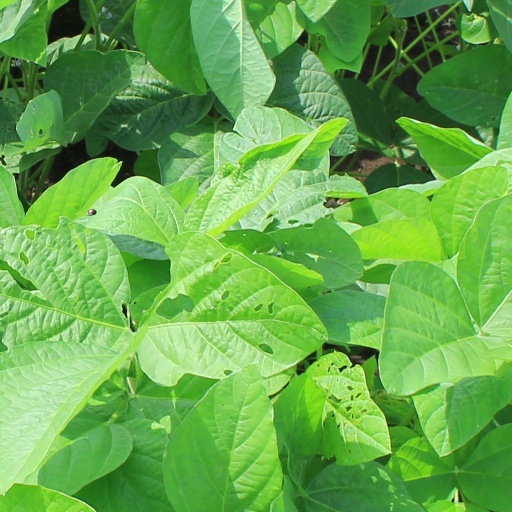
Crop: soybean